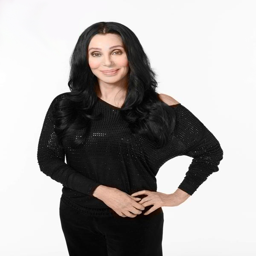
cher standing in a black dress